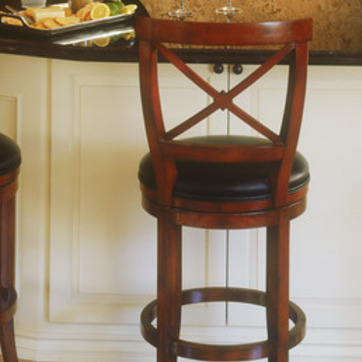
Material: leather